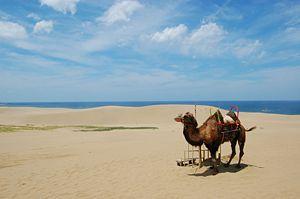
Les dunes de Tottori sont des dunes situés à Tottori, dans la préfecture de Tottori, au Japon.